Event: Nepal Earthquake
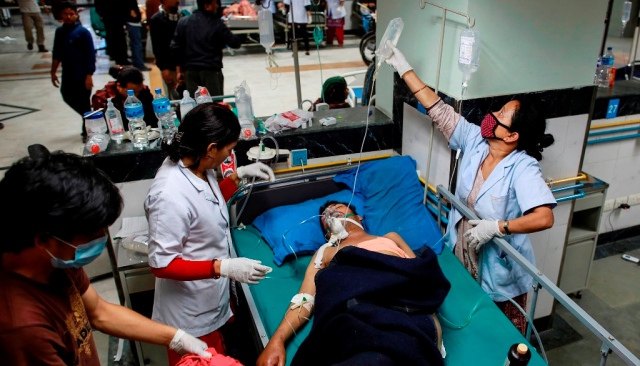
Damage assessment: damage